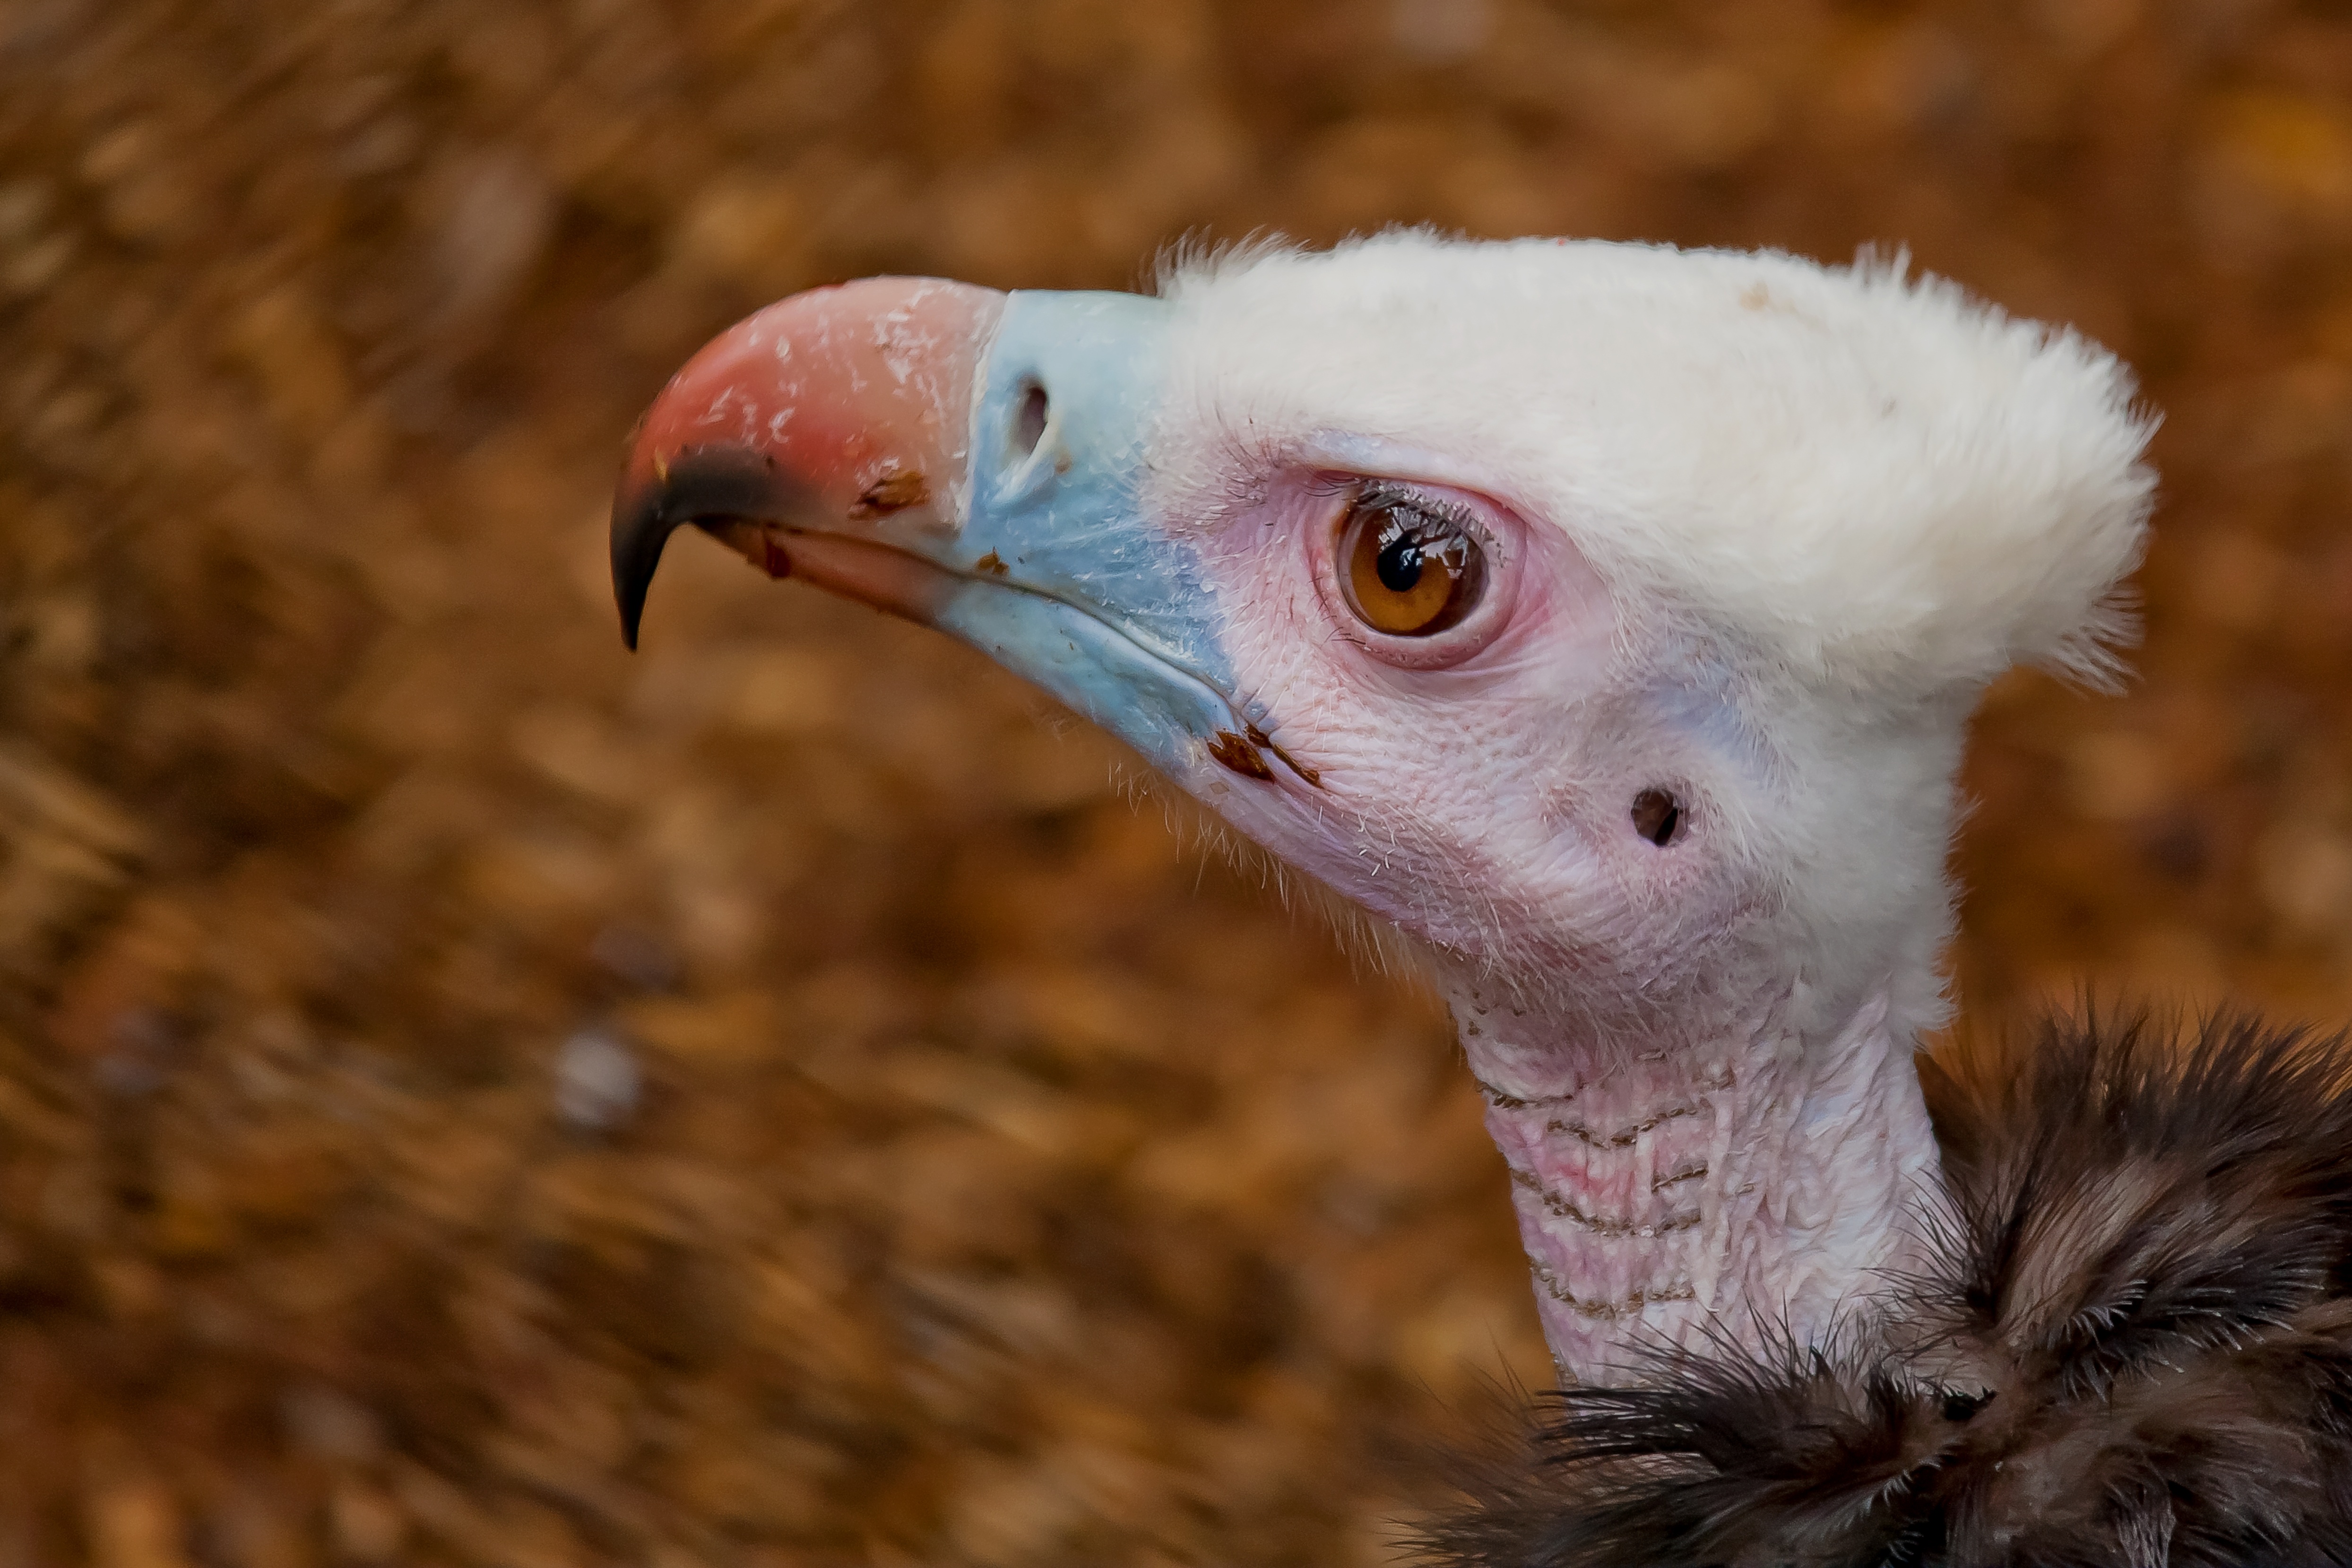
nature, bird, animal, fly, wildlife, zoo, spring, beak, ostrich, close, fauna, hairstyle, plumage, bird of prey, close up, wild animal, head, vertebrate, ugly, bill, vulture, animal world, adler, scavengers, bald head